Rex Hazlewood

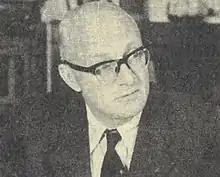
Rex Hazlewood

Rex D. M. Hazlewood (born 22 August 1903) was a long-serving official of The Boy Scouts Association of the United Kingdom and was its editor of "The Scout" and "The Scouter" magazines and author of articles, pamphlets and books on Scouting.